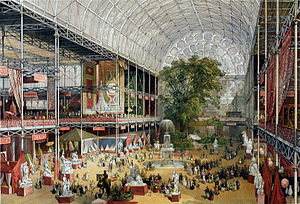
Den industrielle revolution / Opfindelser / Teknologiske fremskridt i Storbritannien / Glasfremstilling
I Crystal Palace afholdtes den store udstilling i 1851.
Den industrielle revolution var en periode fra omkring 1760 til et tidspunkt mellem 1820 og 1840, hvor store ændringer inden for landbrug, masseproduktion, minedrift og transport havde en dybtgående betydning for socioøkonomiske og kulturelle forhold i Storbritannien. Ændringerne spredte sig senere til hele Europa, Nordamerika og til sidst til resten af verden. Den industrielle revolution udgjorde et vendepunkt for menneskehedens samfund; Næsten alle aspekter af dagligdagen blev med tiden påvirket på den ene eller anden måde.